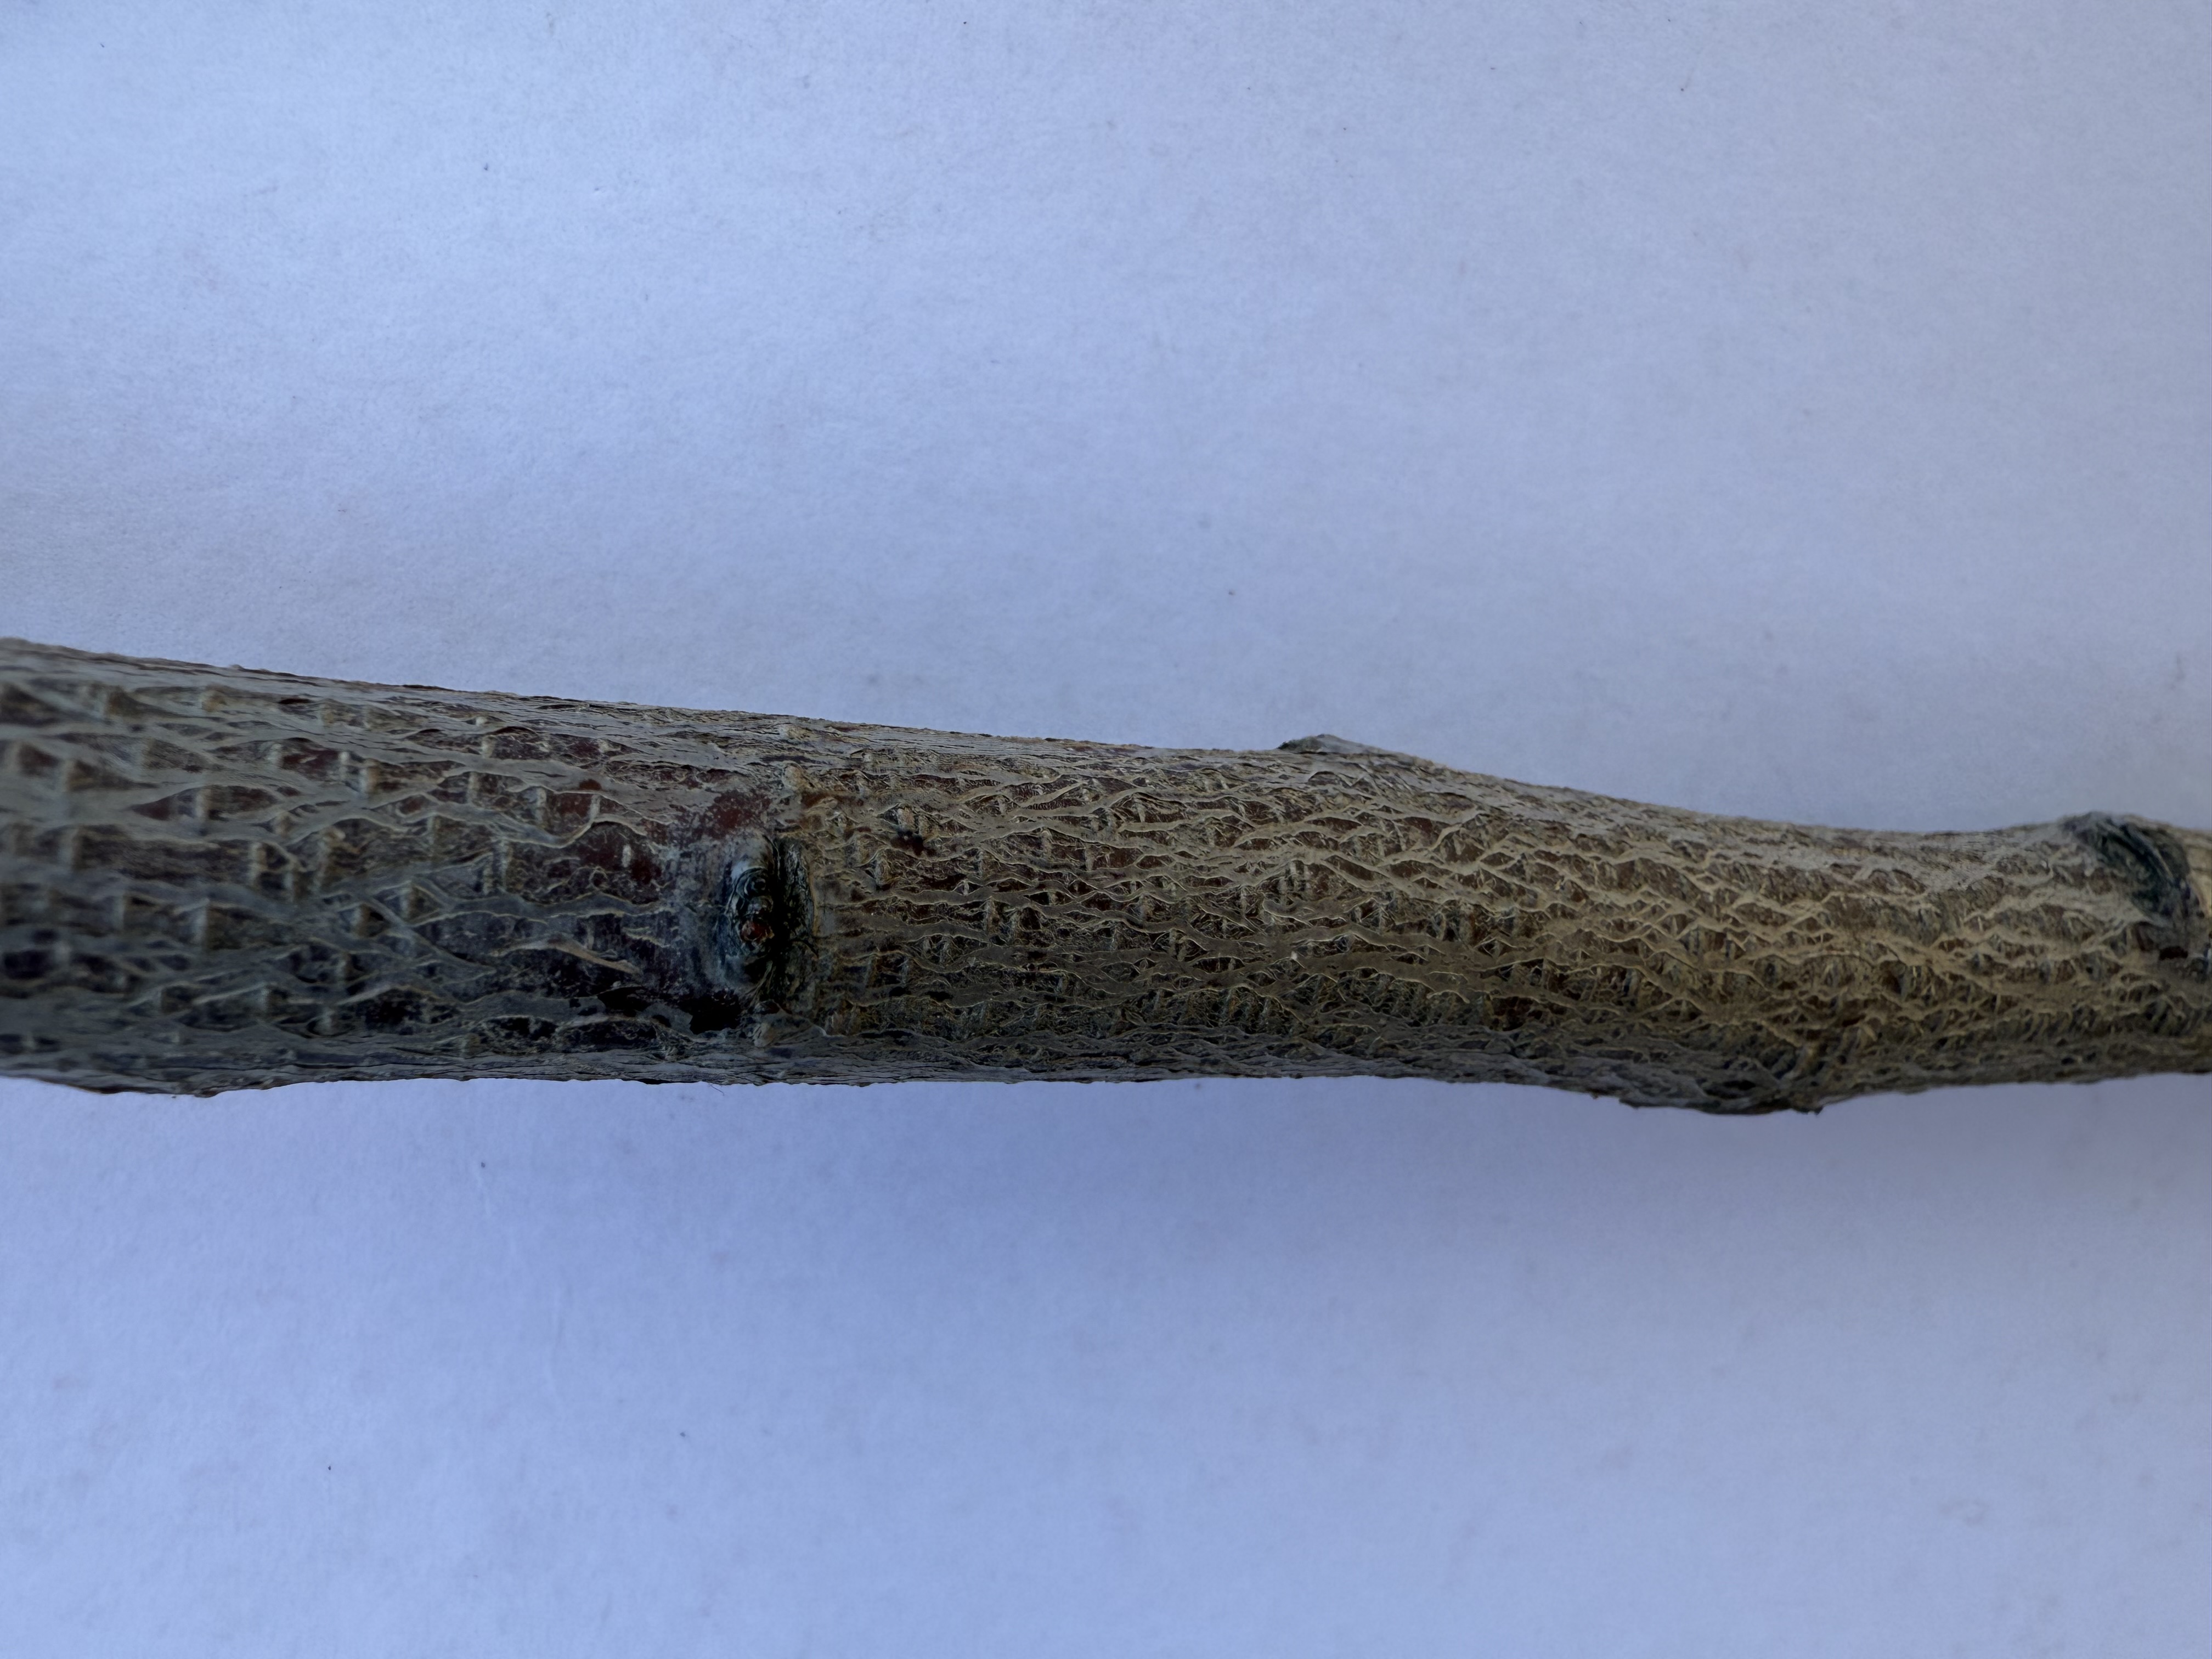
Variety: Black Diamond Plum